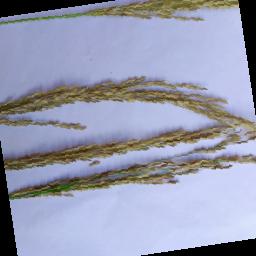
Label: Rice___Neck_Blast